Wartime Romance

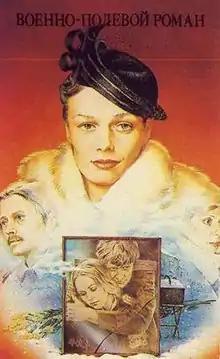

Wartime Romance is a 1983 Soviet film written and directed by Pyotr Todorovsky. It tells the story of a soldier and a nurse separated by World War II and briefly reunited in 1950. The film received a nomination for the Academy Award for Best Foreign Language Film at the 57th Academy Awards, being the last Soviet film to be nominated for this award.